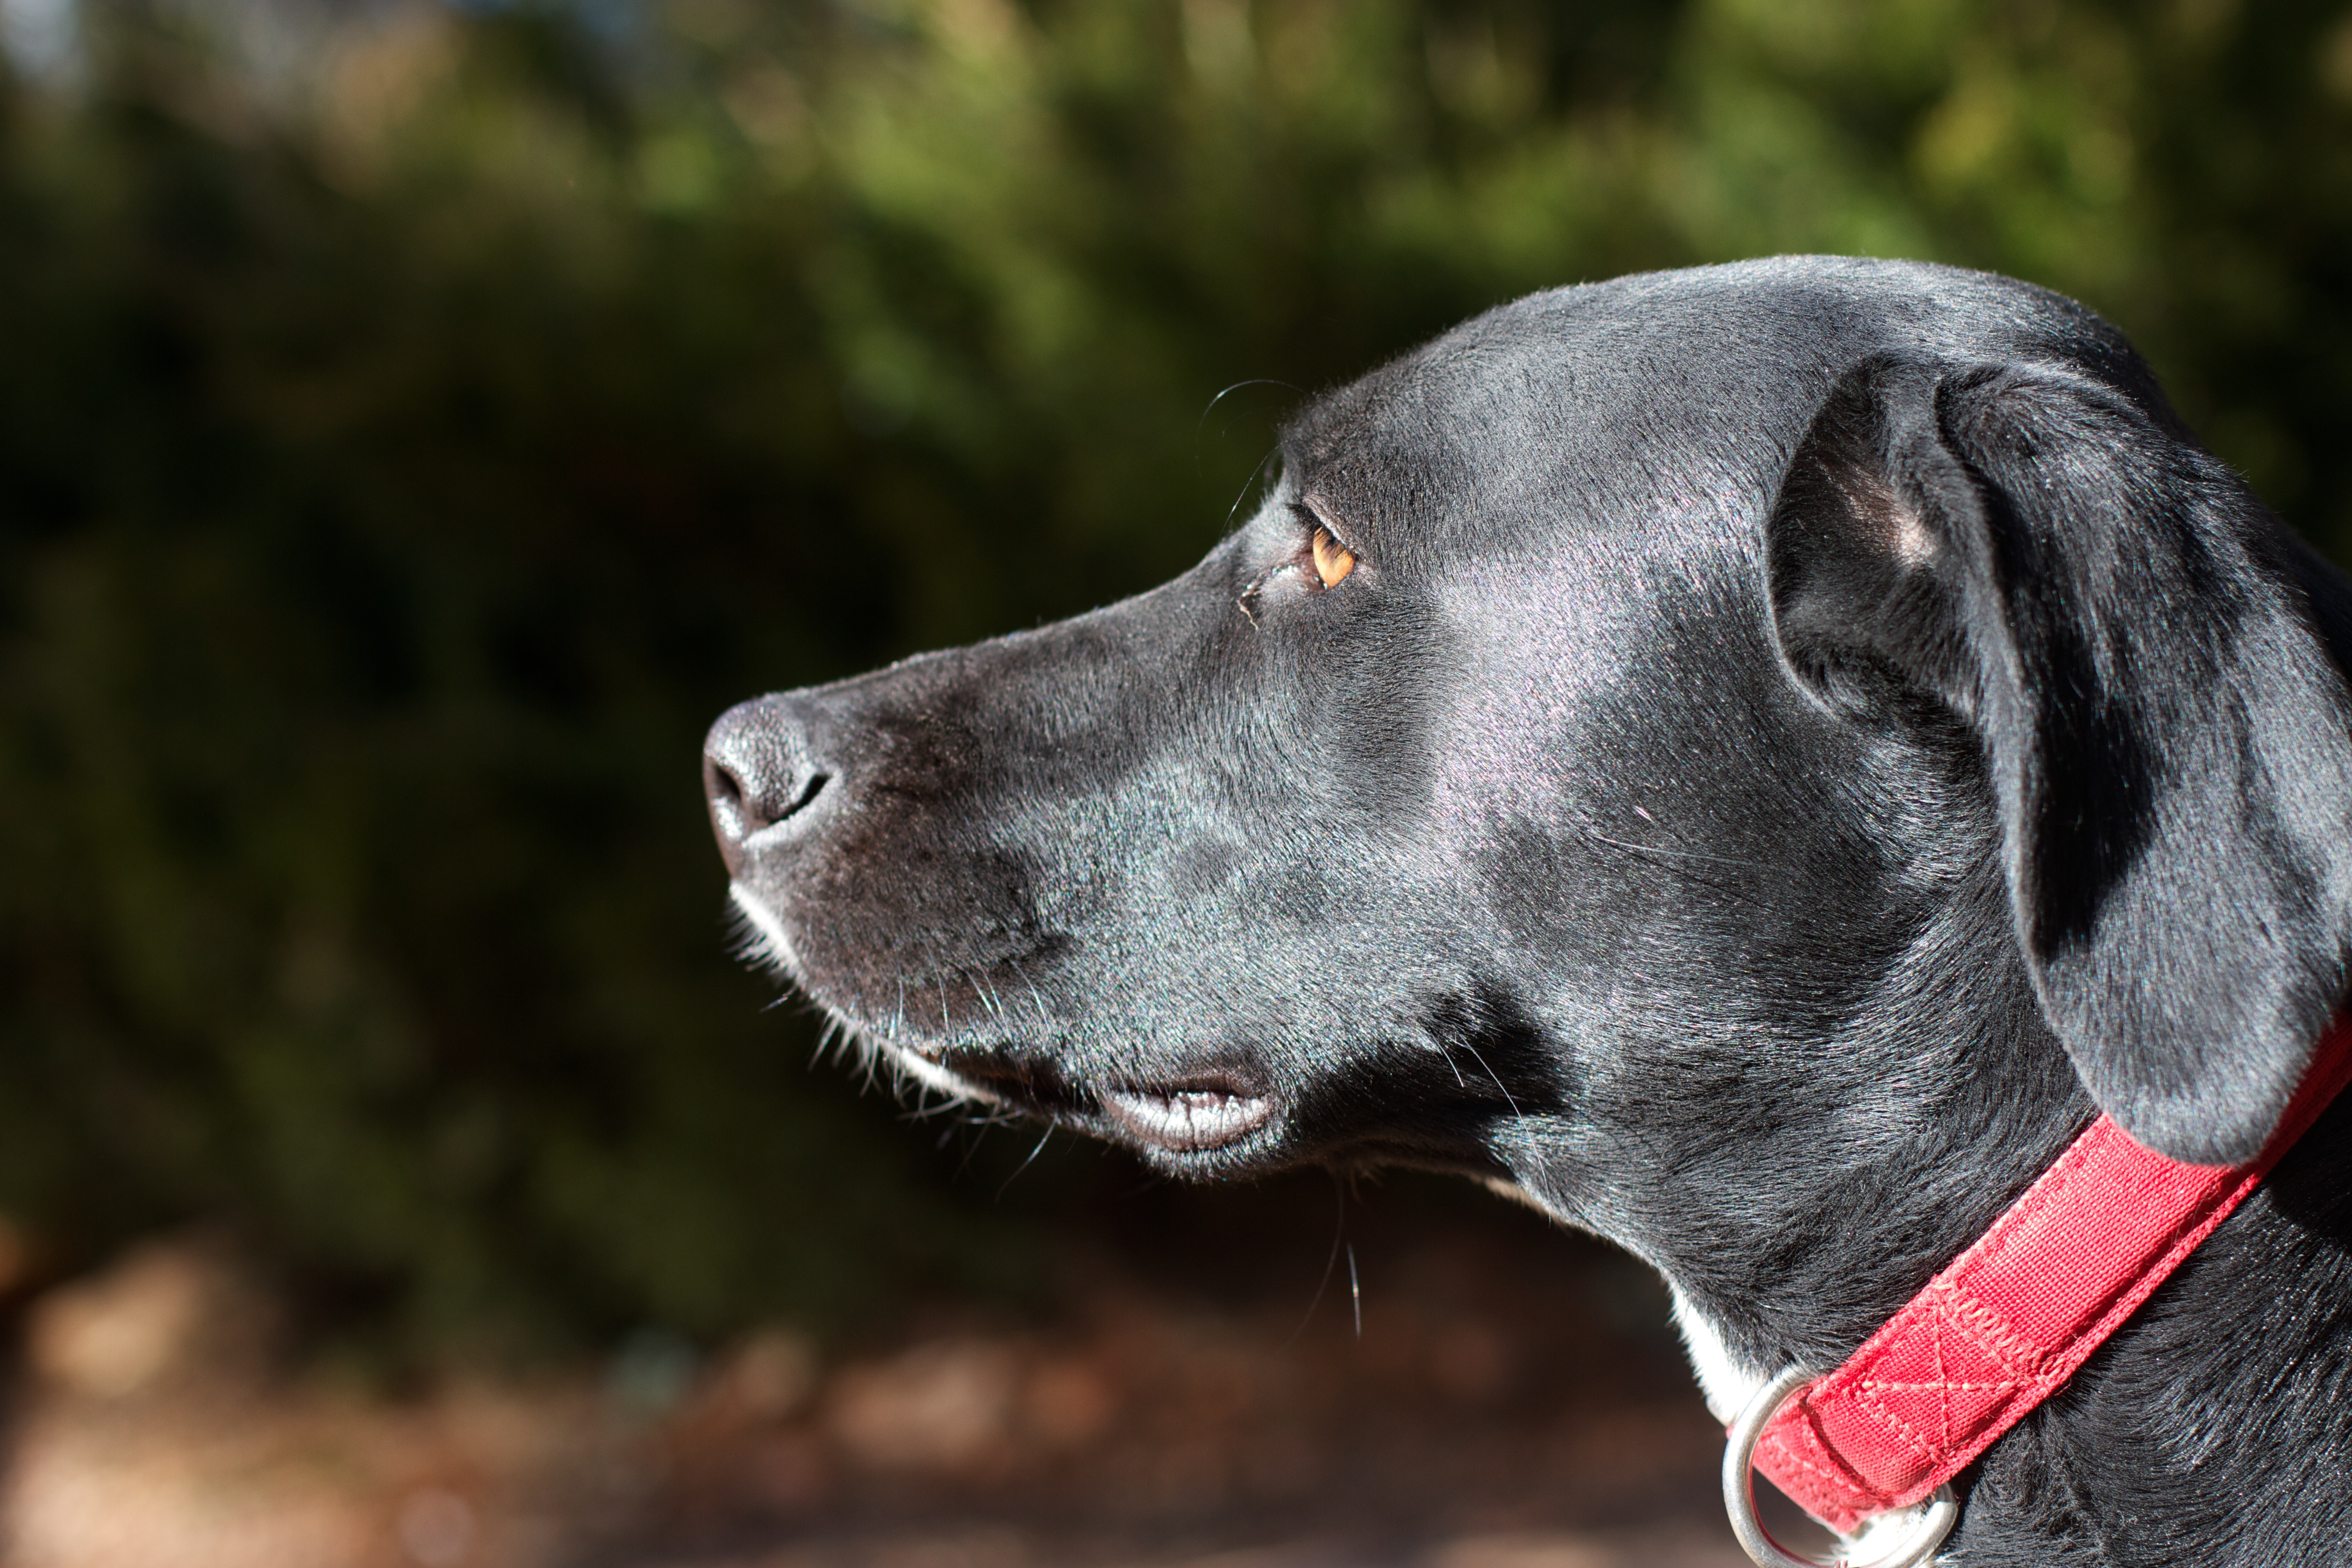
puppy, dog, mammal, weimaraner, vertebrate, labrador retriever, dog breed, dog like mammal